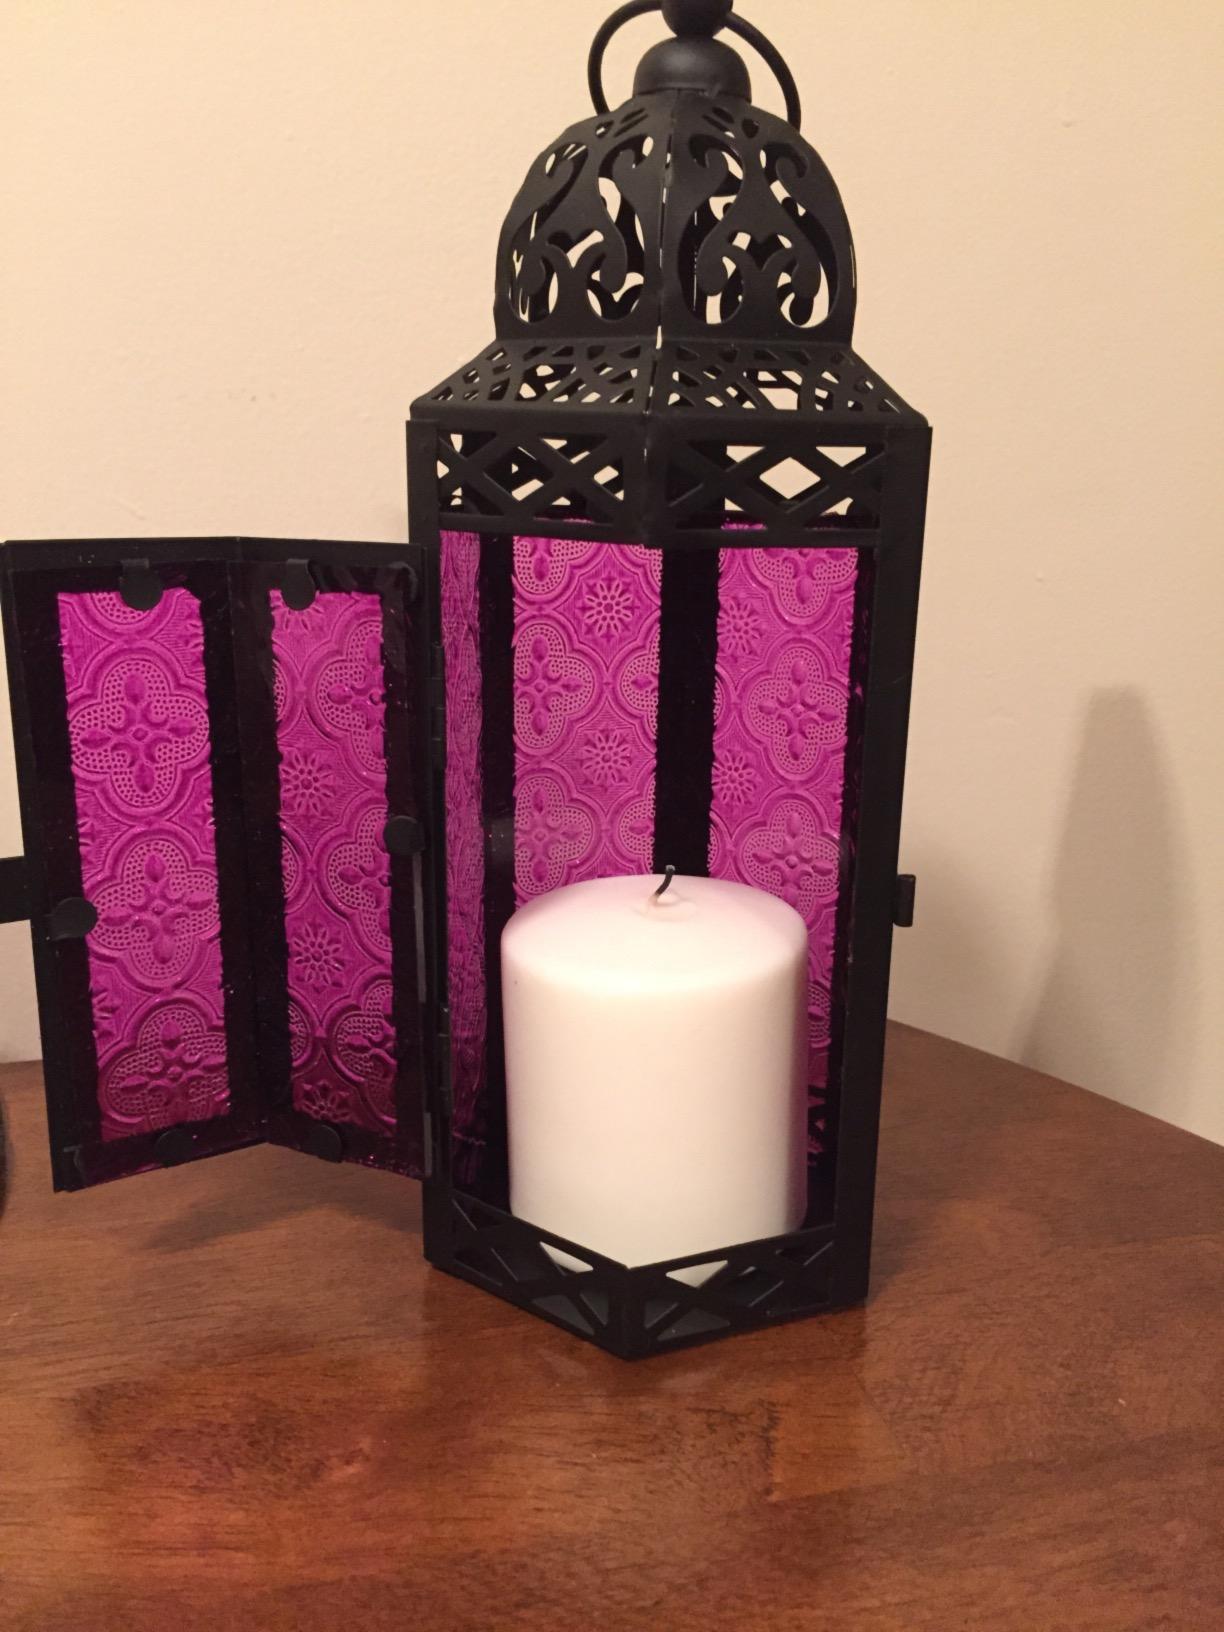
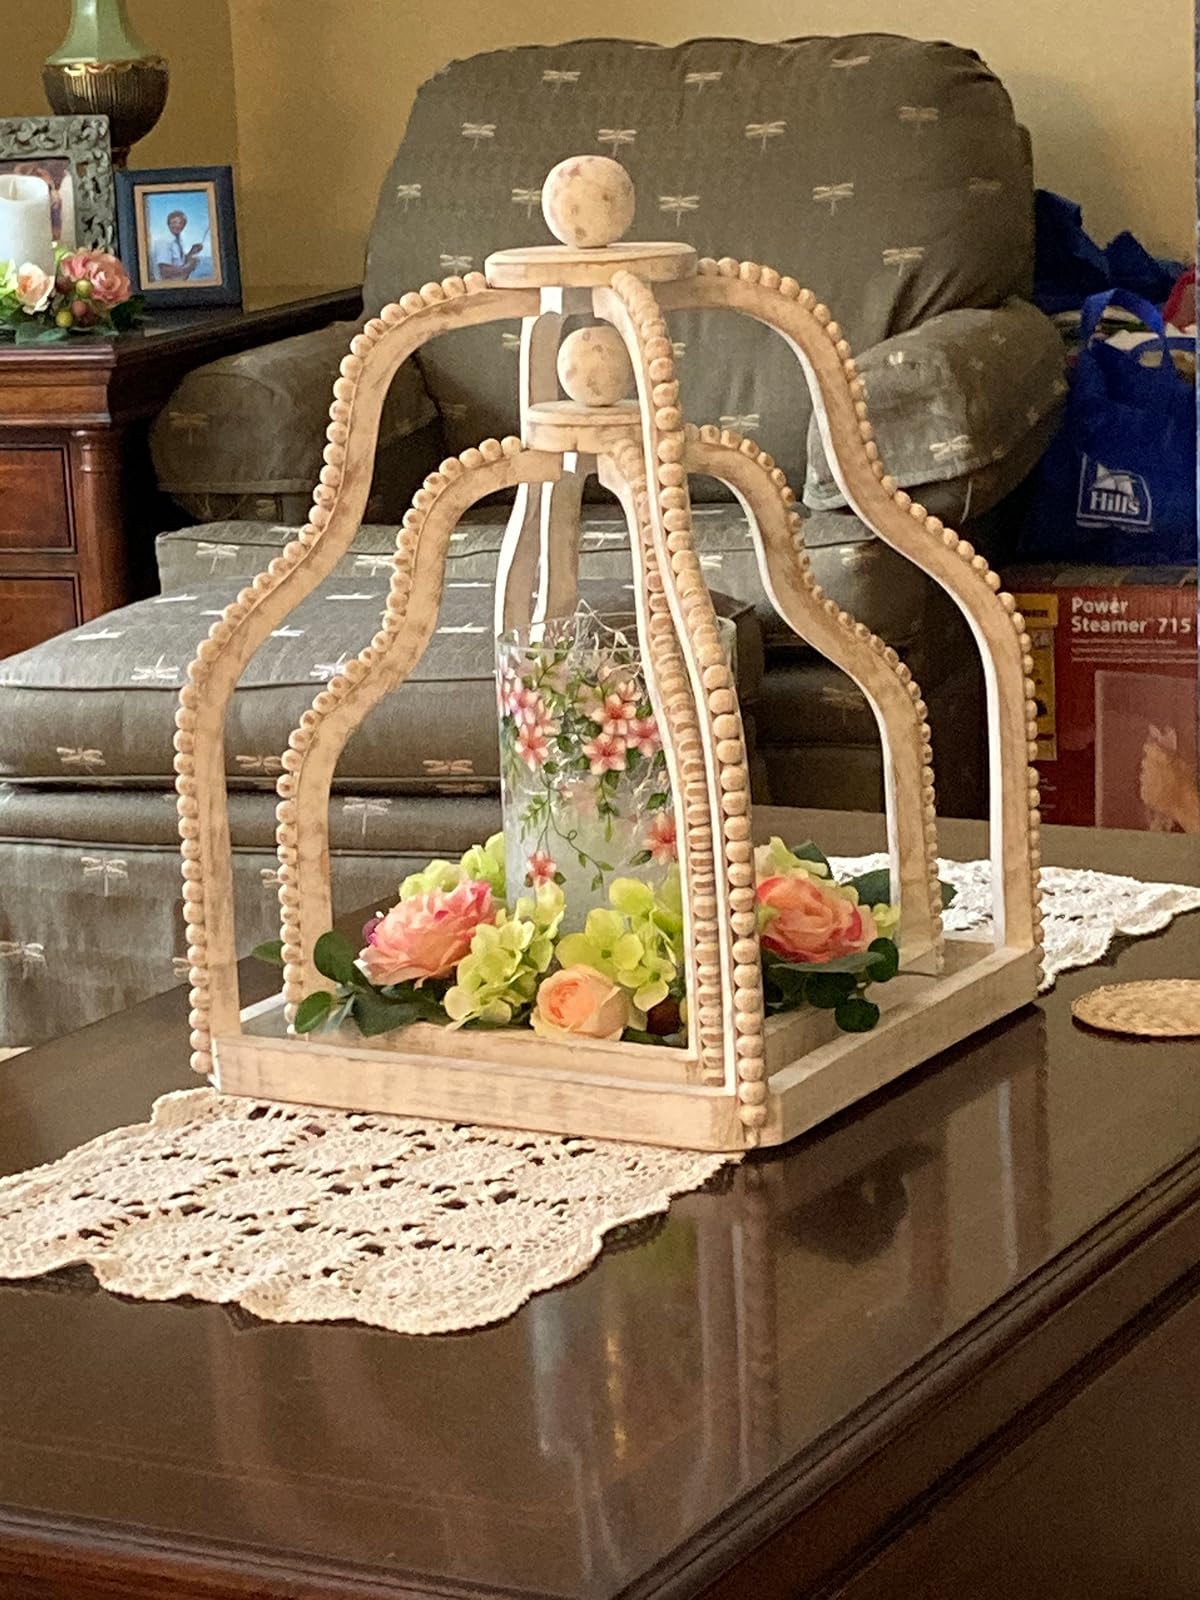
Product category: lantern
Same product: no